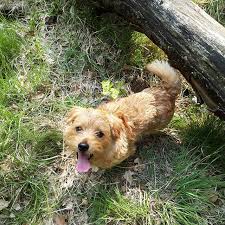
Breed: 203-n000027-Norfolk_terrier